The Voyage of the Sable Keech

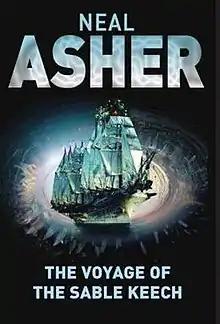
First edition

The Voyage of the Sable Keech is a 2006 science fiction novel by Neal Asher. It is the second novel in the Spatterjay sequence.